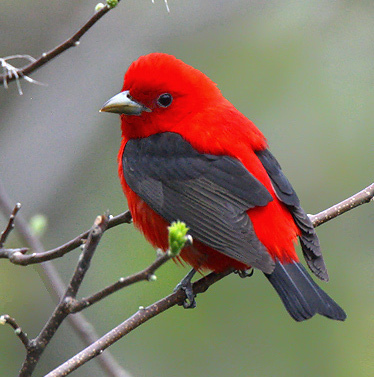
a small little bird with a red body and gray wings and tail, and a silver beak.
this is a red and gray bird that has a white bill and short gray feetthe bird's body is a very vibrant red with the wings and tail a solid grey with a small rise of feathers on the bird's crown.
this is a bright red bird with black wings and a white bill.
bird with red crown, nape, back, throat, breast, belly and abdomen, and gray tarsus and feet, black inner and outer rectricesthe shockingly red bird, with black wings and inner and outer black rectrices sits on a branch.
this bird has wings that are black and has a red belly
this bird is red with black wings and has a very short beak.
the bird is bright red in color and has side wing feathers that are black in color.
this bird is red with black and has a very short beak.
Species: Scarlet Tanager